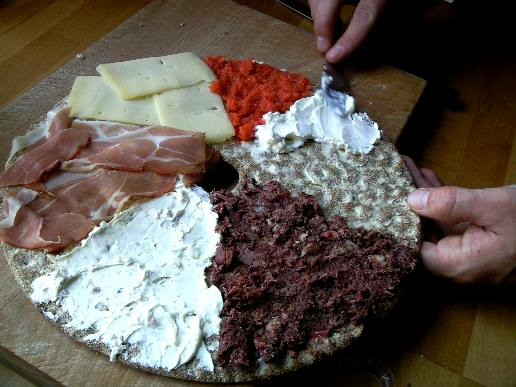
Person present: No